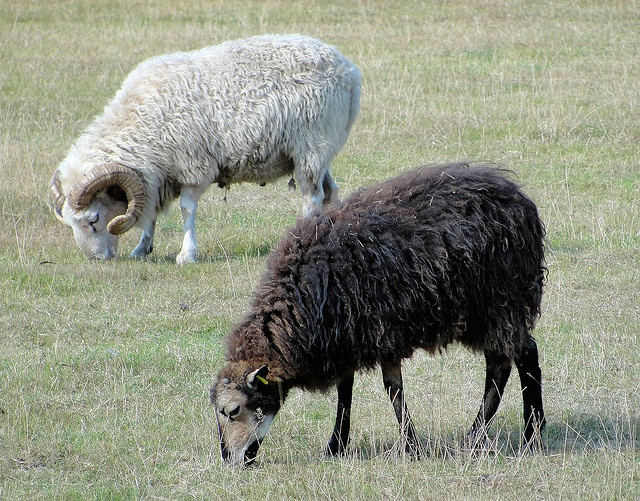
Two sheep grazing in an open grass field.
an image of two rams grazing in the pasture
a pair of sheep grazing in a green pasture
A black and white sheep are standing next to each other grazing.
A goat and sheep graze in a grassy field.